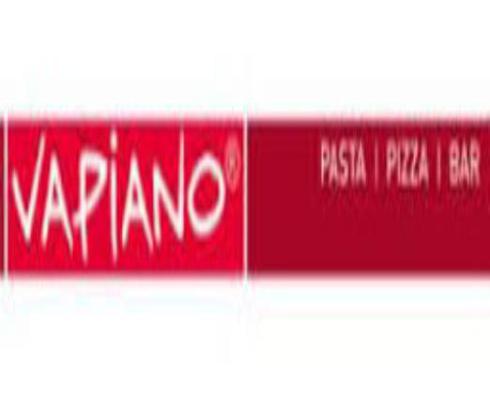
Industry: Food